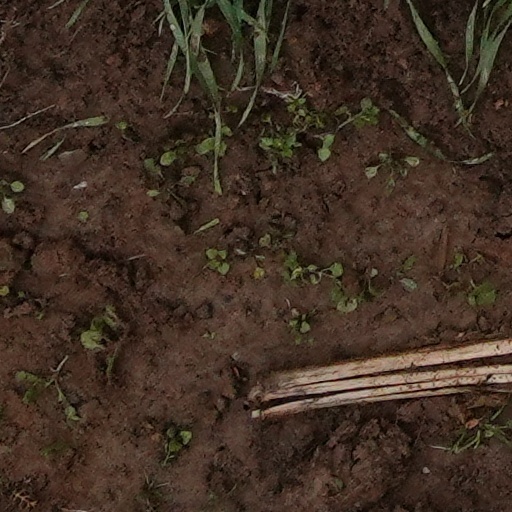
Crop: wheat